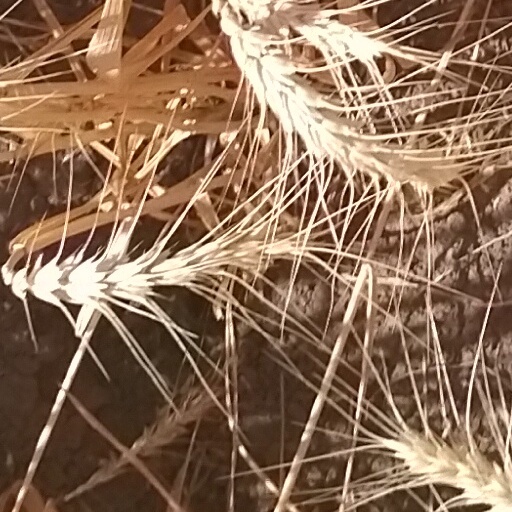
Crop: wheat